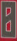
Number: 8